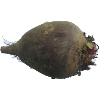
Label: beetroot